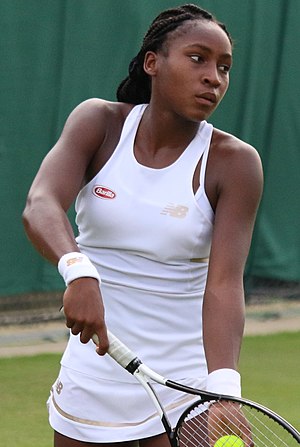
Wimbledon-mesterskabet i damesingle 2019 / Kvalifikation
Cori Gauff blev den yngste Wimbledon-kvalifikant i den åbne æra.
Wimbledon-mesterskabet i damesingle 2019 var den 127. turnering om Wimbledon-mesterskabet i damesingle. Turneringen var en del af Wimbledon-mesterskaberne 2019 og blev spillet i All England Lawn Tennis and Croquet Club i London, Storbritannien. Hovedturneringen med deltagelse af 128 spillere blev spillet i perioden 1. - 13. juli 2019, mens kvalifikationen afvikledes den 25. - 27. juni 2019 i Bank of England Sports Club i Roehampton.